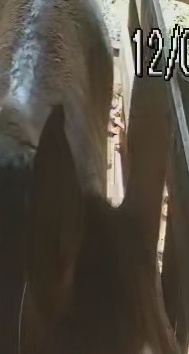
Face region: ears (position_of_ears)
Pain indicator: not_present